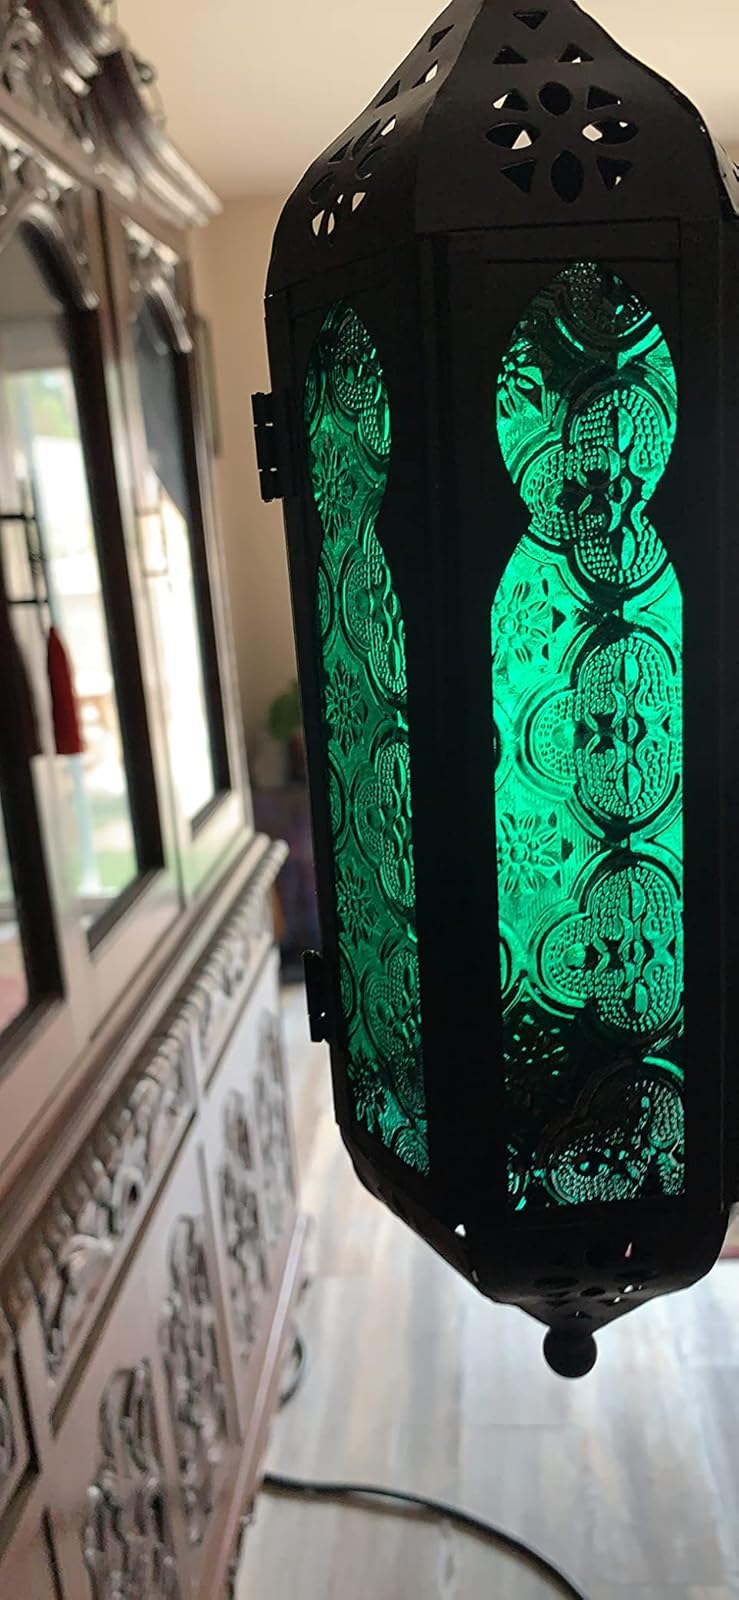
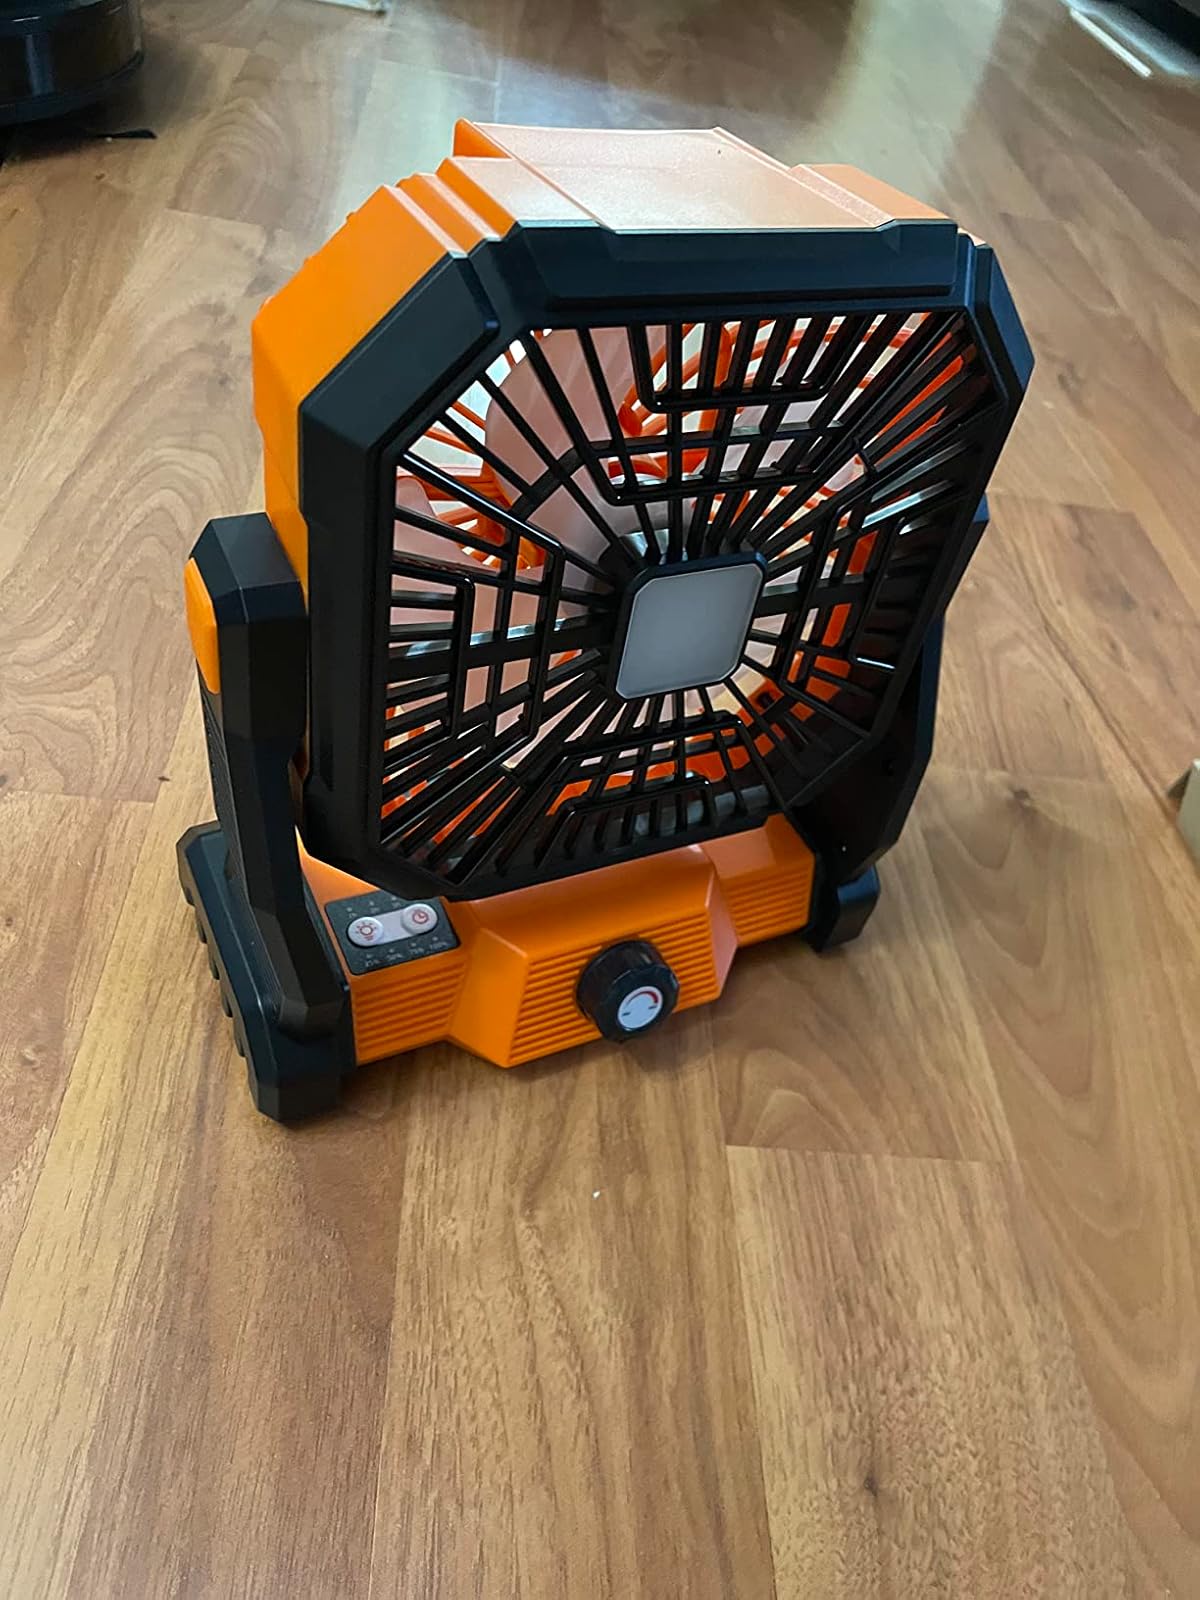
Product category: lantern
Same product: no